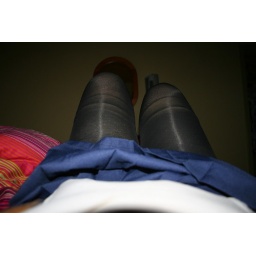
I just love to wear them ...Both in female and male mode ...